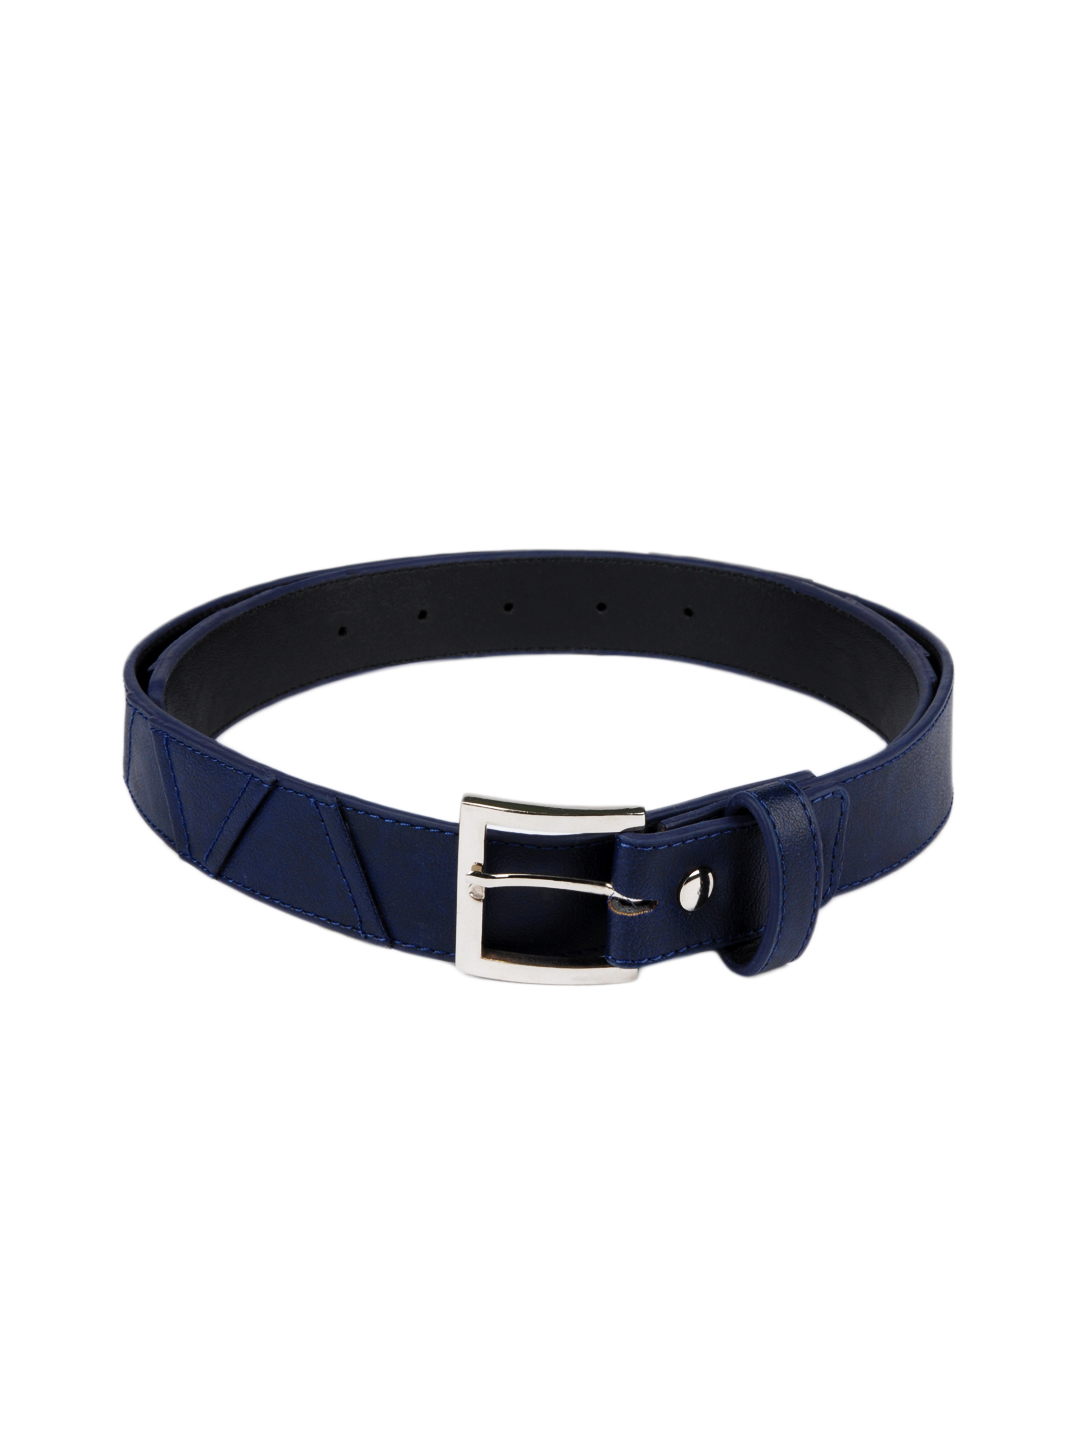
Baggit Women Blue Spirit Dum  Belt
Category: Accessories / Belts / Belts
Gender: Women
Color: Blue
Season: Summer 2012
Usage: Casual